Jamaican cuisine

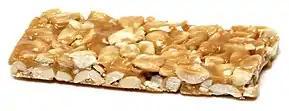
Peanut brittle

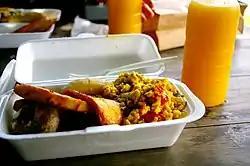
Ital breakfast—ackee, plantain, boiled banana and dumpling, breadfruit, and mango-pineapple juice.

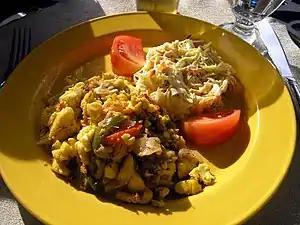
Ackee and saltfish— Jamaica's national dish

The Spanish, the first European arrivals to Jamaica, contributed many dishes and introduced a variety of crops and ingredients to the island— such as Asian rice, sugar cane, citrus like sweet orange, sour orange (Seville and Valencia), lime and lemon, tamarind, cacao, coconut, tomato, avocado, banana, grape, pomegranate, plantain, lettuce, carrot, fig and many other fruits and vegetables. They also brought cattle, goat, pig and other livestock that are eaten on the island, as well as, rum, herbs and spices such as rosemary, thyme, garlic, onion, oregano, ginger and others.